Answer in natural language. Is brown rectangular extendable dining table behind Window? Choose between the following options: yes or no
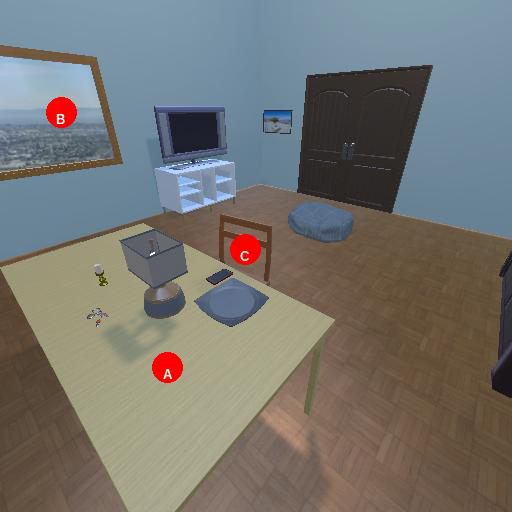
<answer>no</answer>